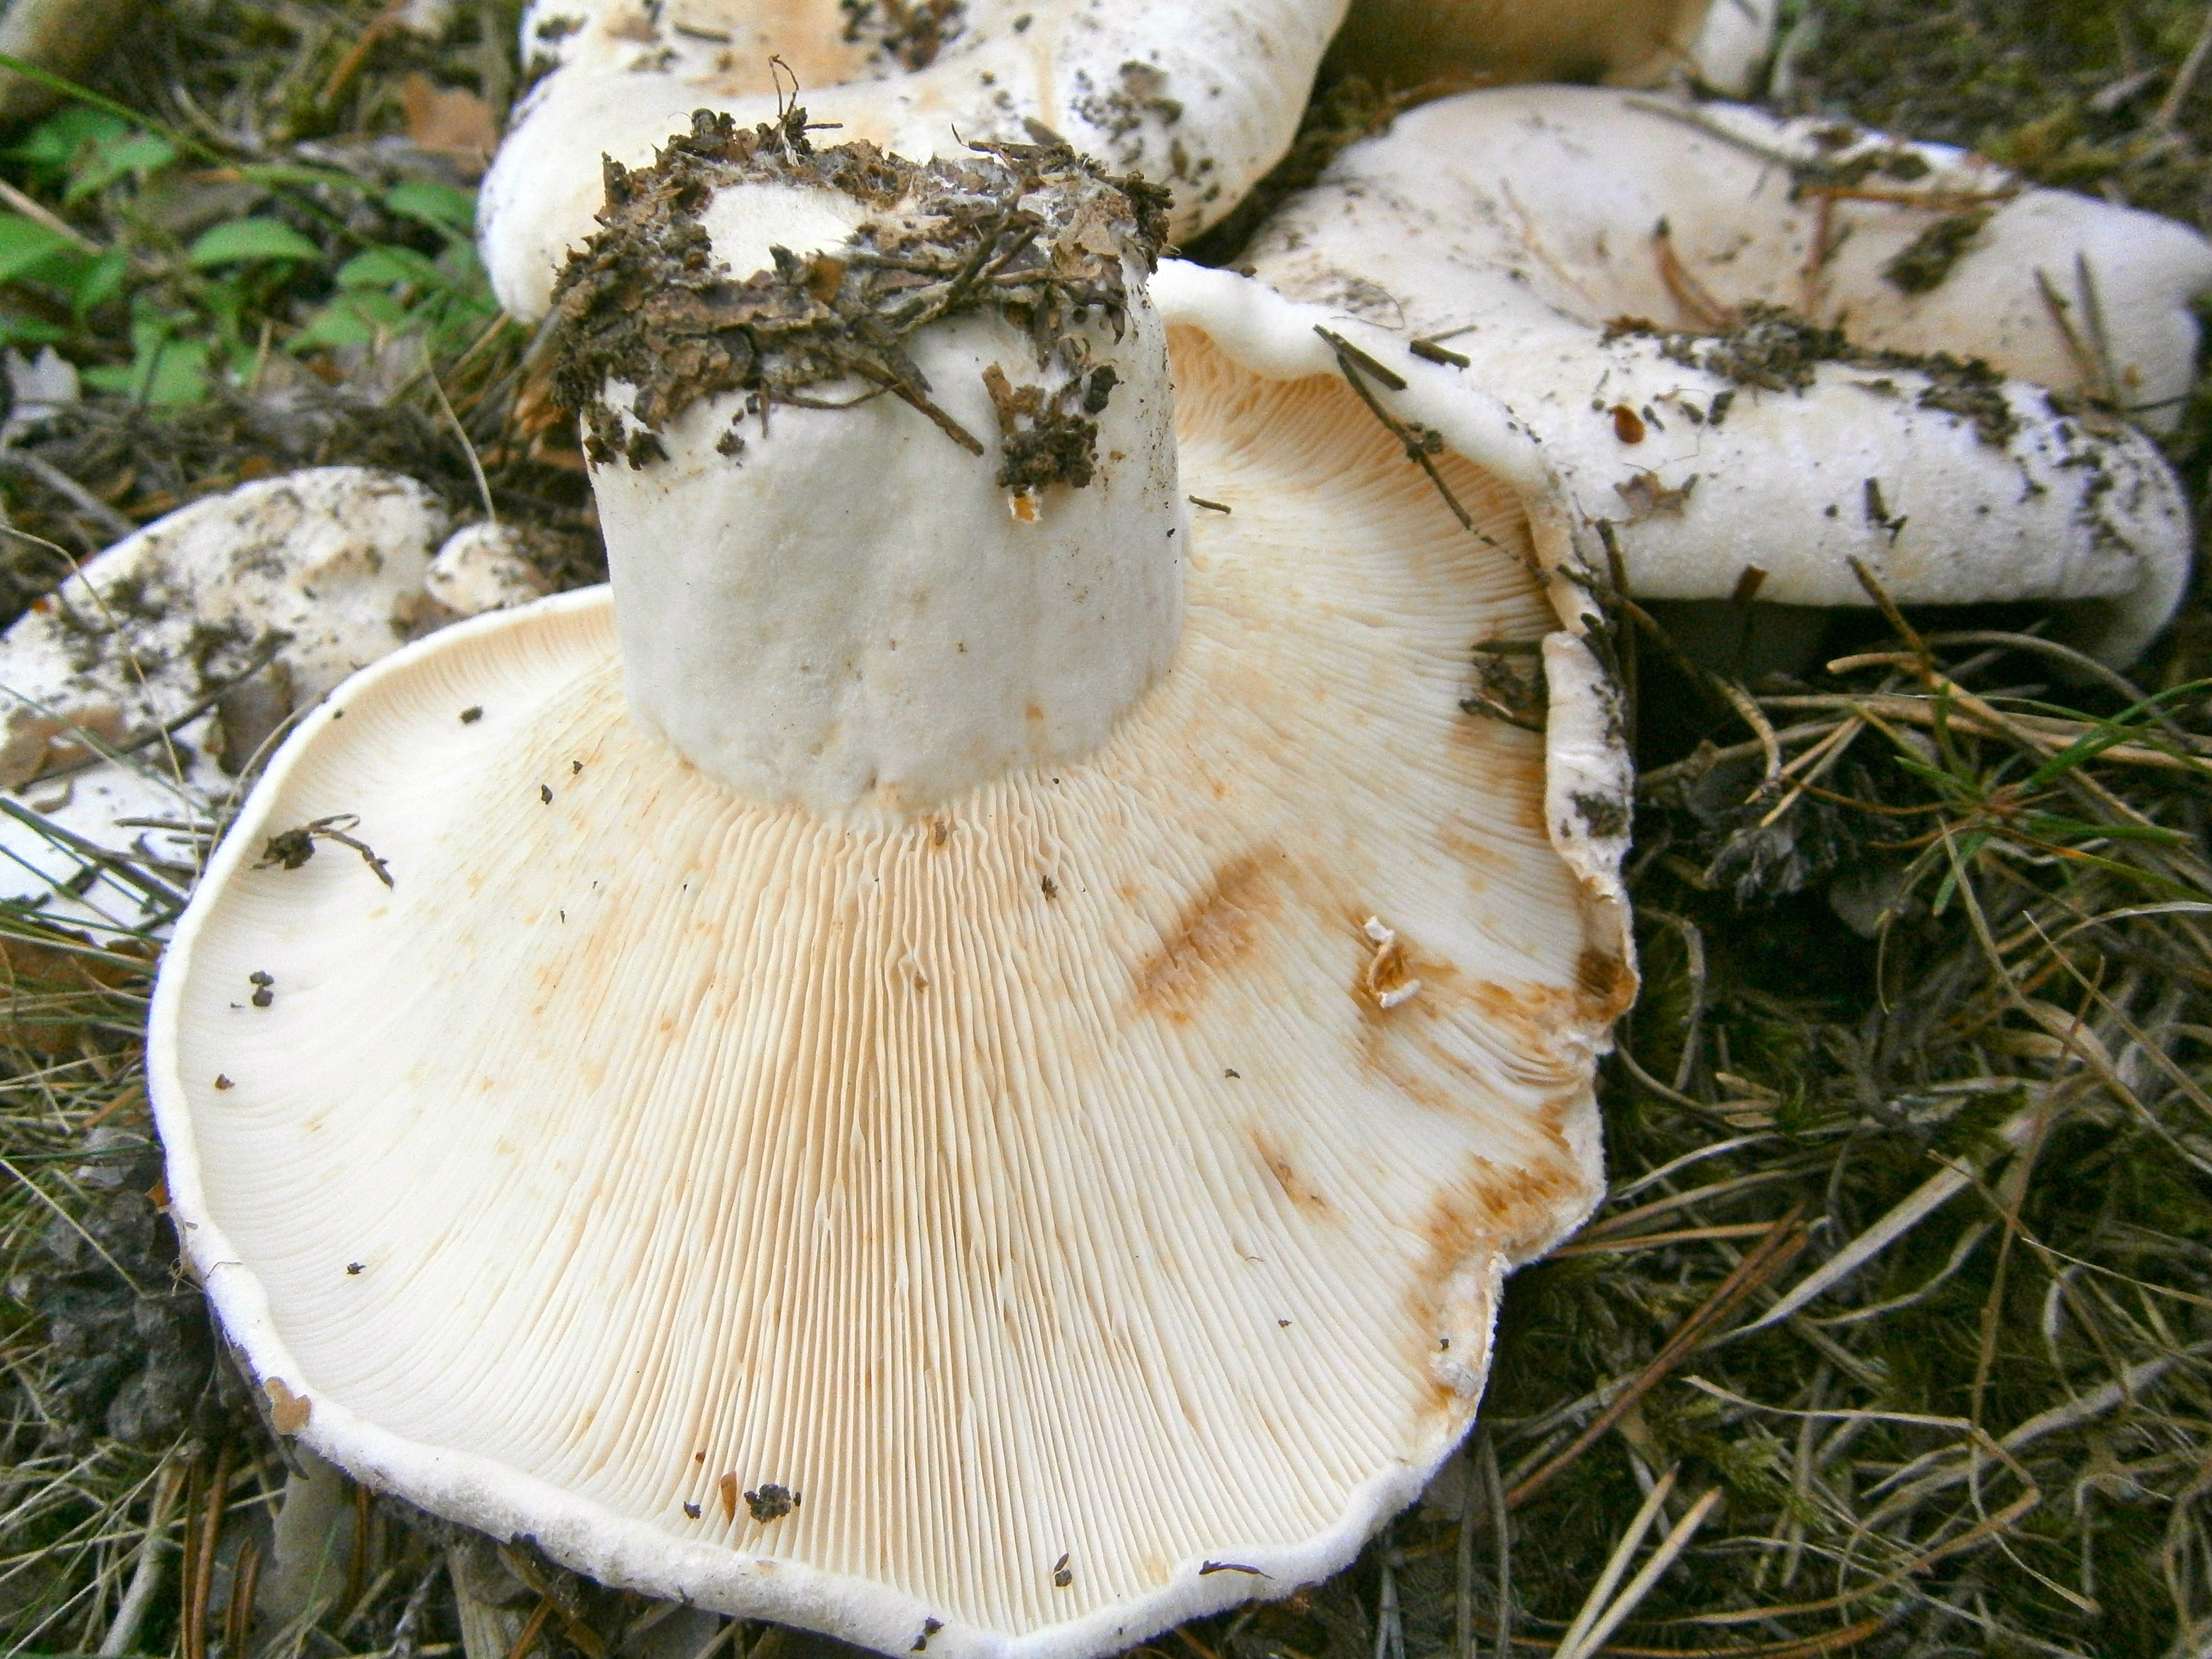
nature, forest, ingredient, autumn, mushroom, fungus, mushrooms, scallop, agaric, bolete, breast, agaricus, matsutake, oyster mushroom, edible mushroom, medicinal mushroom, agaricomycetes, agaricaceae, champignon mushroom, penny bun, pleurotus eryngii, hen of the wood, russula integra, polyporales, hymenochaetales, inonotus, hymenochaetaceae, fomitopsidaceae